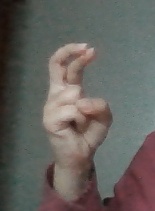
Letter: zay